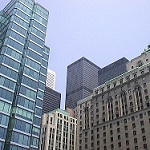
Label: buildings